Sampling (statistics)

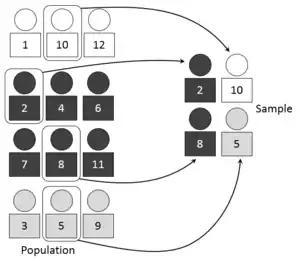
A visual representation of selecting a random sample using the stratified sampling technique

When the population embraces a number of distinct categories, the frame can be organized by these categories into separate "strata." Each stratum is then sampled as an independent sub-population, out of which individual elements can be randomly selected. The ratio of the size of this random selection (or sample) to the size of the population is called a sampling fraction. There are several potential benefits to stratified sampling.